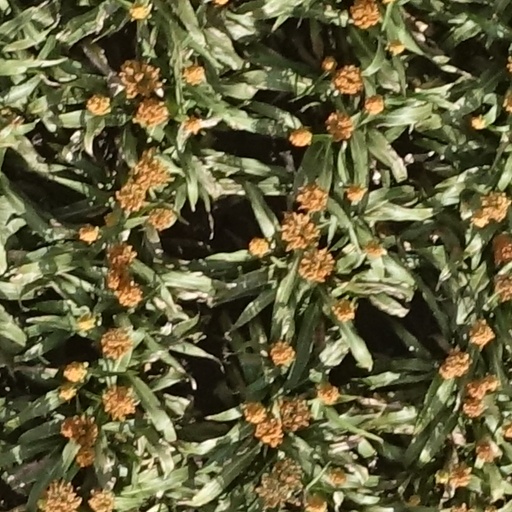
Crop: sorghum